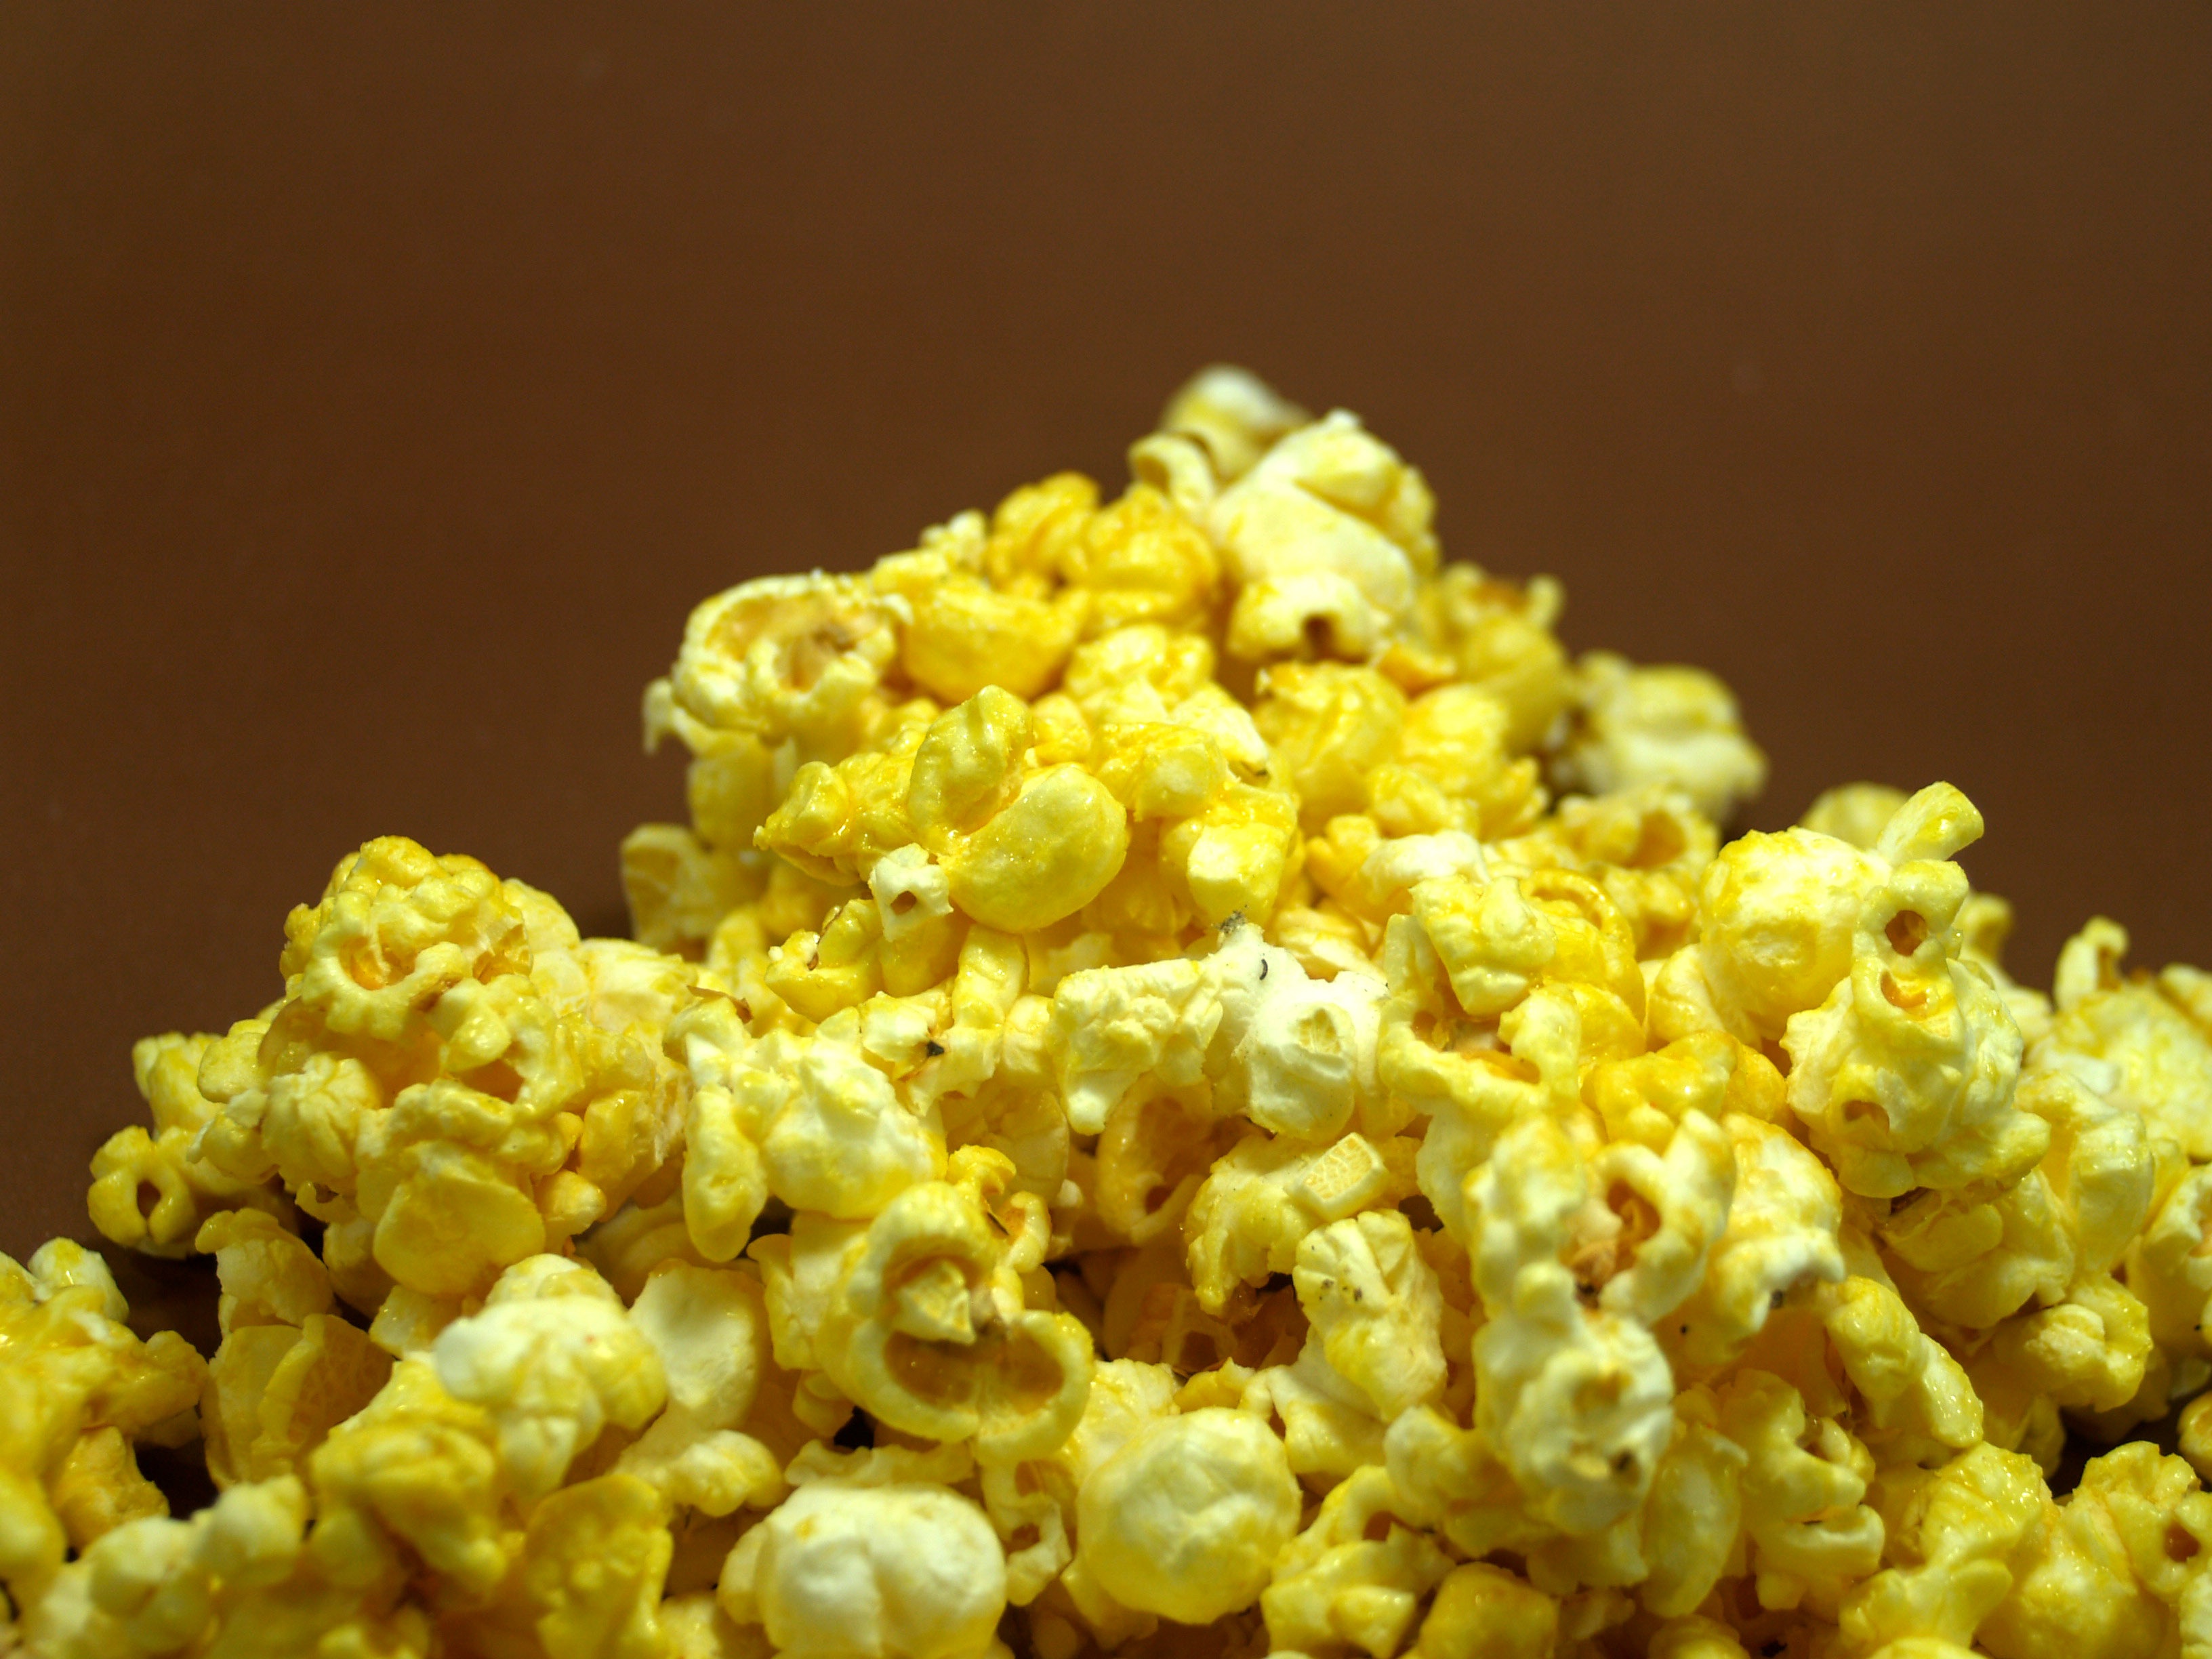
flower, food, color, macro, corn, bag, box, yellow, snack, close, delicious, popcorn, bucket, striped, cut, stripped, salty, fastfood, takeaway, pop, full, background, lovely, stripes, refreshment, vertical, big, up, cinema, cardboard, image, large, classic, icon, carton, fast, movie, entertainment, pack, takeout, take out, xl, take away, cut out, jumbo, jambo, snack food, kettle corn